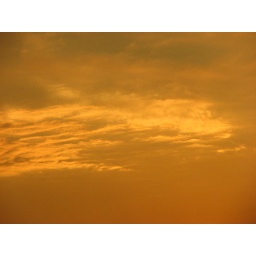
Sunset in Tokyo Japan led to a brilliant orange color in the sky